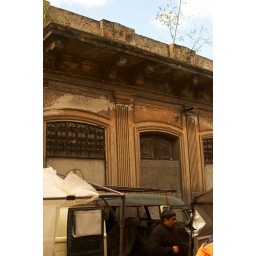
And behind the salesman in his very old car a very old building